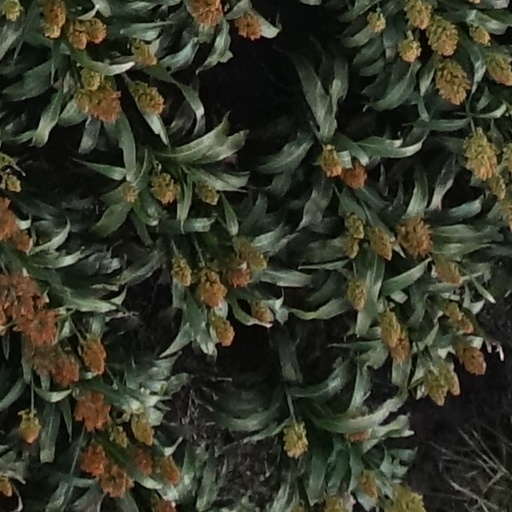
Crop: sorghum